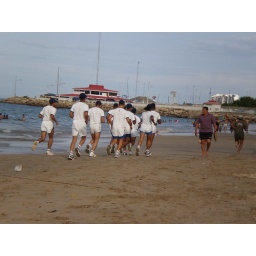
This is a picture of the Ecuadorian Navy training. They are running across the beach in Chipipi.